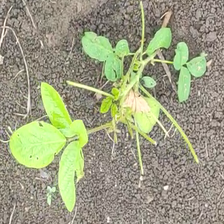
Weed species: Asian_Pigeonwings_(Clitoria Ternatea)